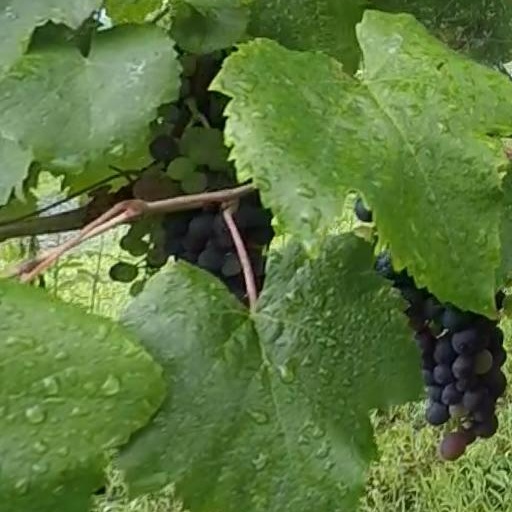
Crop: grape